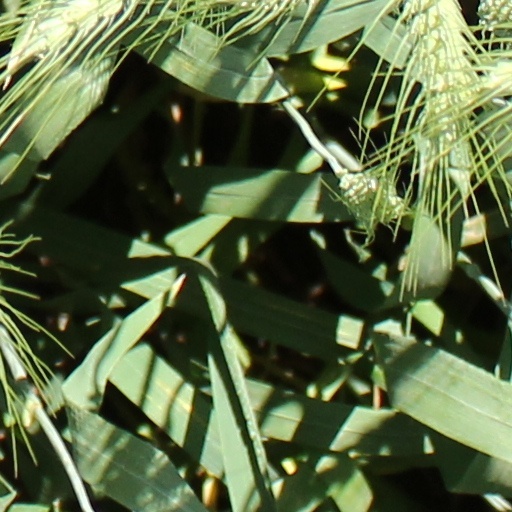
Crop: wheat